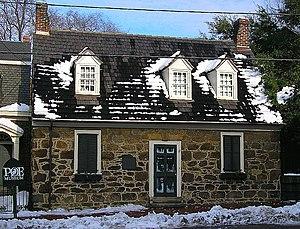
Le Musée Edgar Allan Poe est un musée situé à Richmond, consacré à l'écrivain américain Edgar Allan Poe. Bien que Poe n'ait jamais vécu dans cette maison, il commémore l'époque où il a vécu à Richmond. Il possède l'une des principales collections de manuscrits originaux, de lettres, de premières éditions, de souvenirs et d'affaires personnelles. Le musée offre également une vue de Richmond au début du XIXᵉ siècle, à l'époque où Poe y a vécu et écrit. Il présente la vie et la carrière d'Edgar Allan Poe à travers des images, des reliques et des vers, et met l'accent sur la période de Richmond.
Edgar Allan Poe /ˈɛdɡɚ ˈælən poʊ/, né le 19 janvier 1809 à Boston et mort à Baltimore le 7 octobre 1849, est un poète, romancier, nouvelliste, critique littéraire, dramaturge et éditeur américain, ainsi que l'une des principales figures du romantisme américain. Connu surtout pour ses contes — genre dont la brièveté lui permet de mettre en valeur sa théorie de l'effet, suivant laquelle tous les éléments du texte doivent concourir à la réalisation d'un effet unique — il a donné à la nouvelle ses lettres de noblesse et est considéré comme l’inventeur du roman policier. Nombre de ses récits préfigurent les genres de la science-fiction et du fantastique.